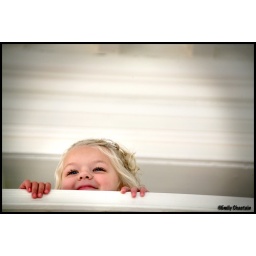
The flower girl peeks over the top of the banister at the bride before the wedding.